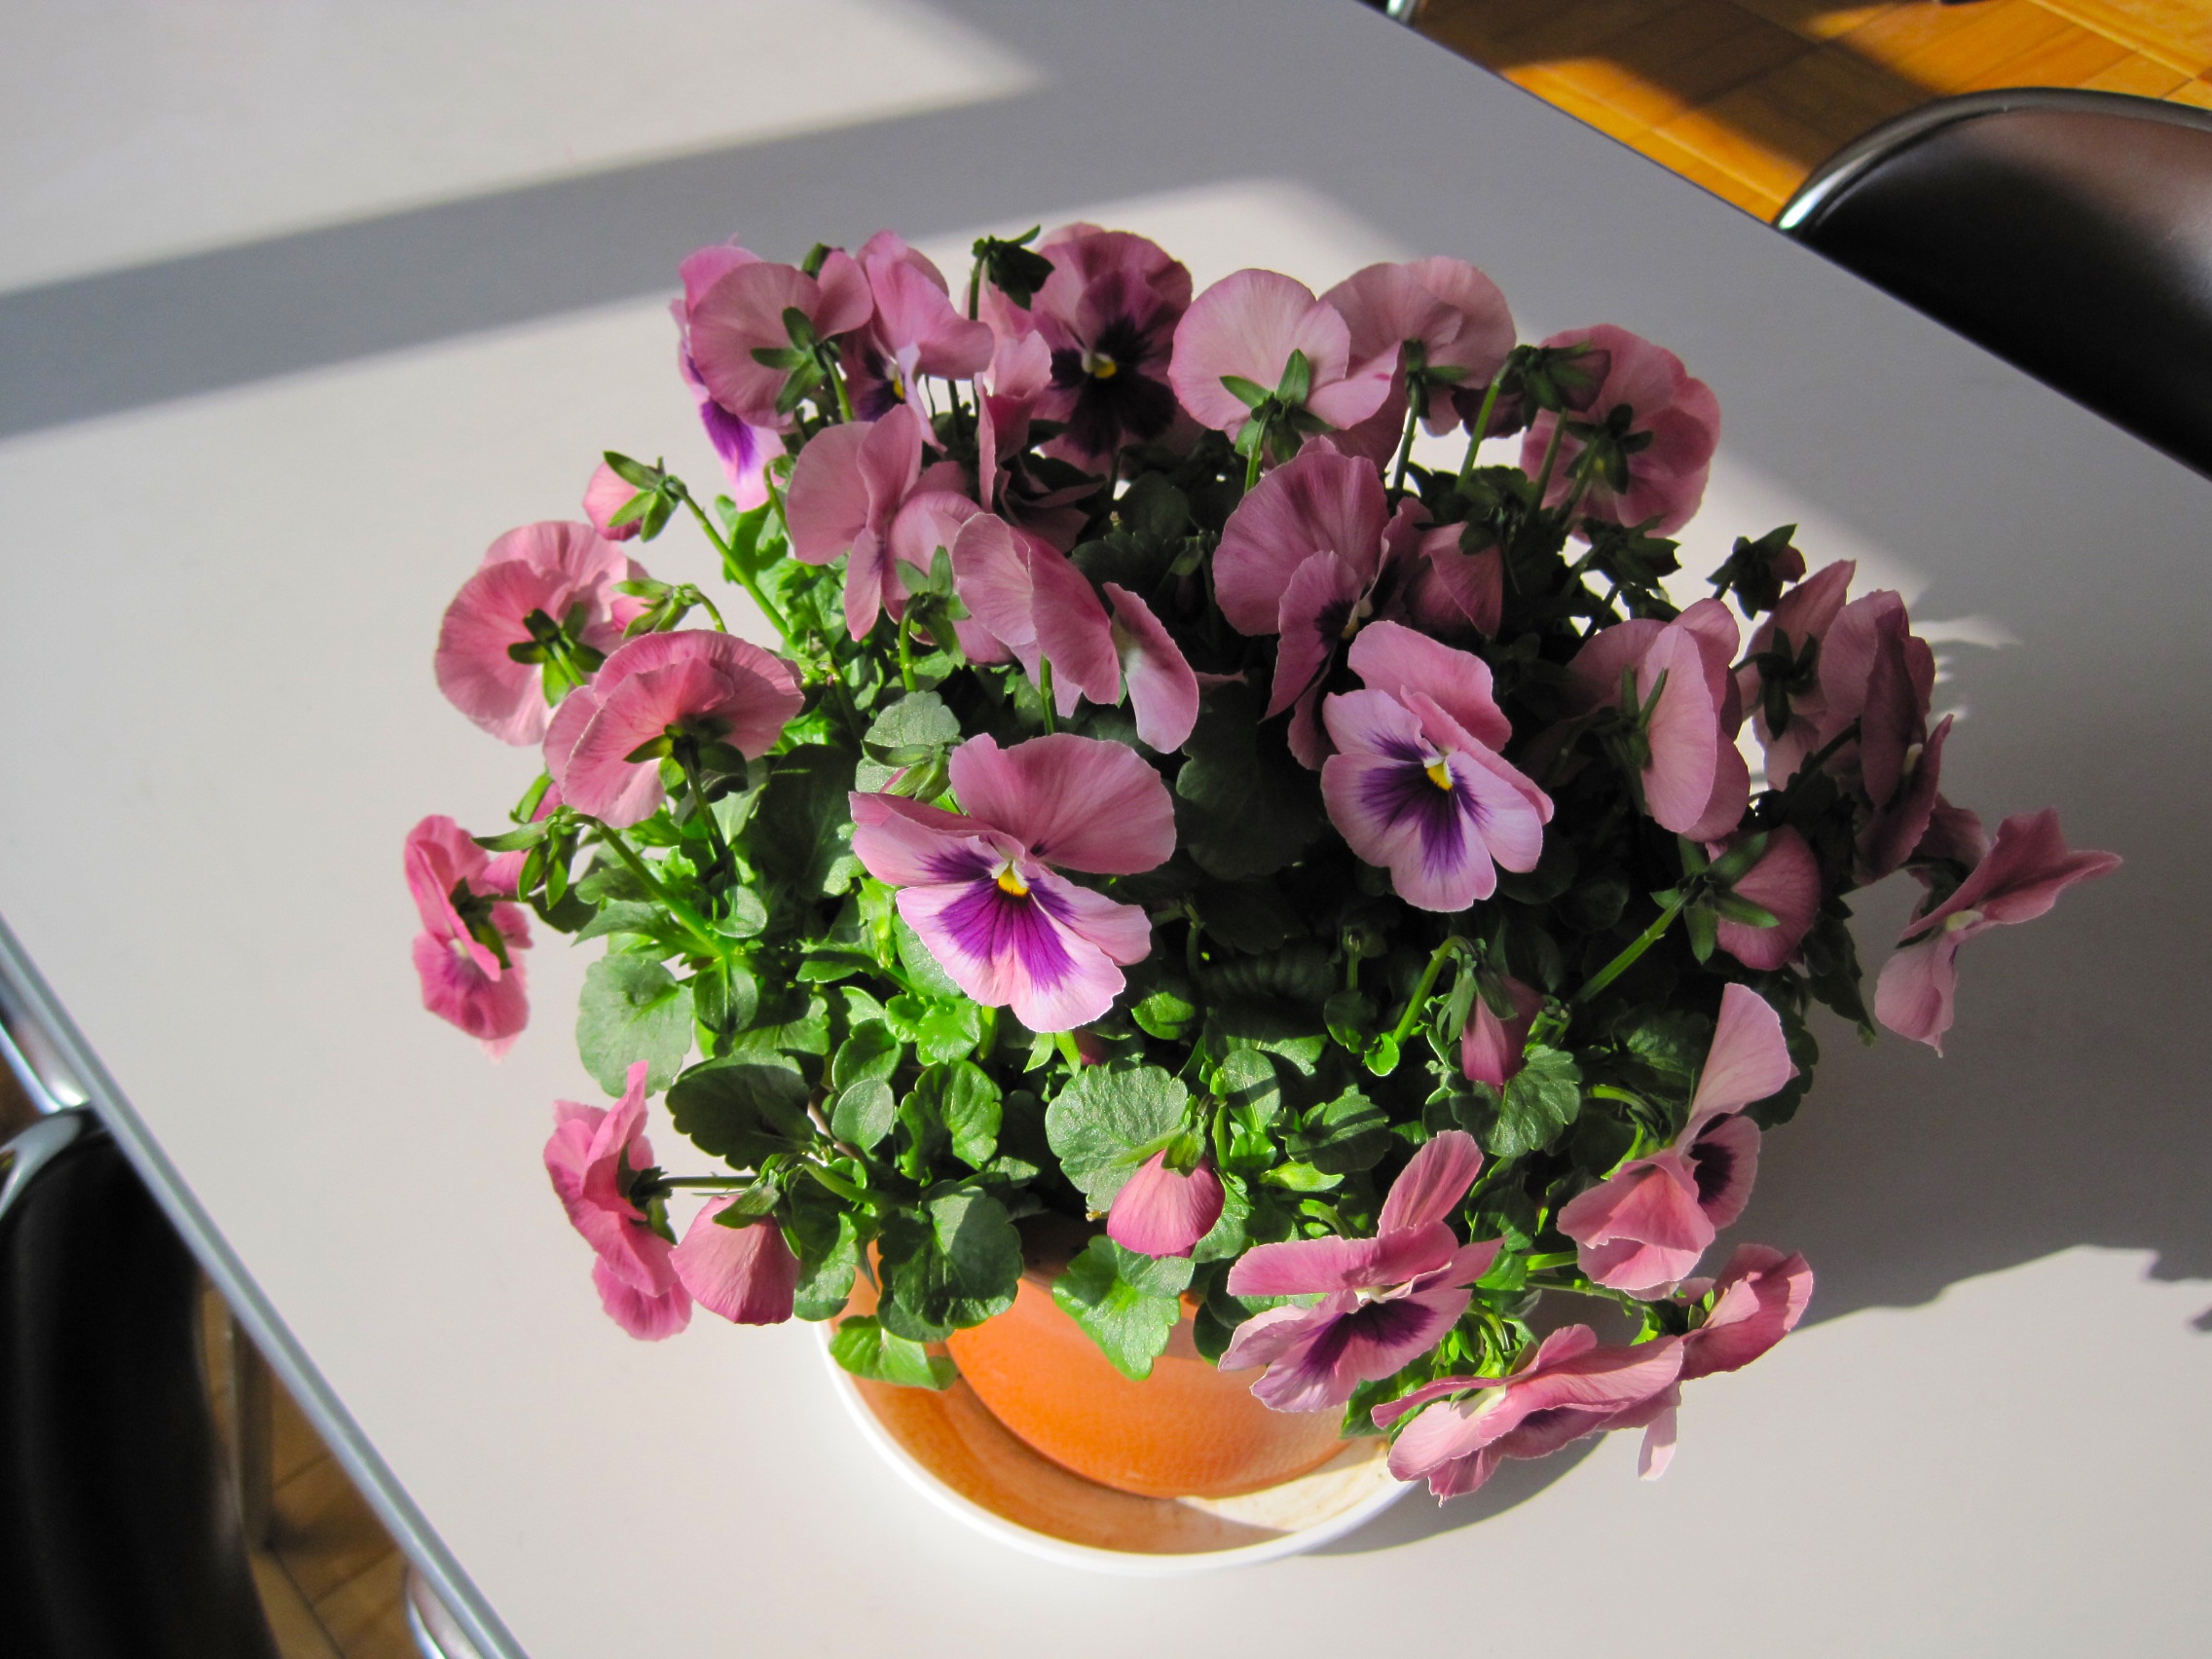
plant, flower, purple, petal, pot, colorful, pink, flora, flowers, floristry, retail, pansy, flowering plant, flower bouquet, cut flowers, ikebana, floral design, centrepiece, artificial flower, winter flowers, land plant, flower arranging